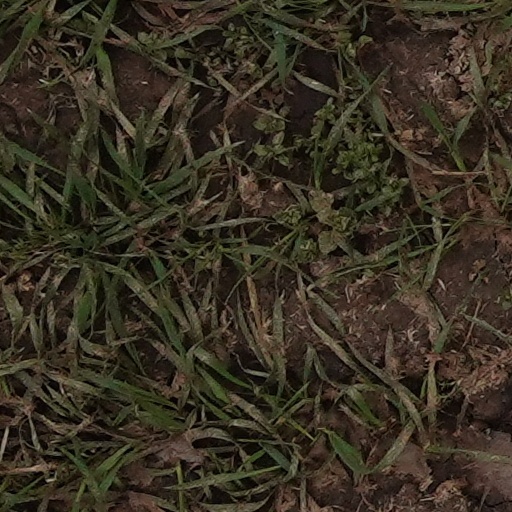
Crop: wheat